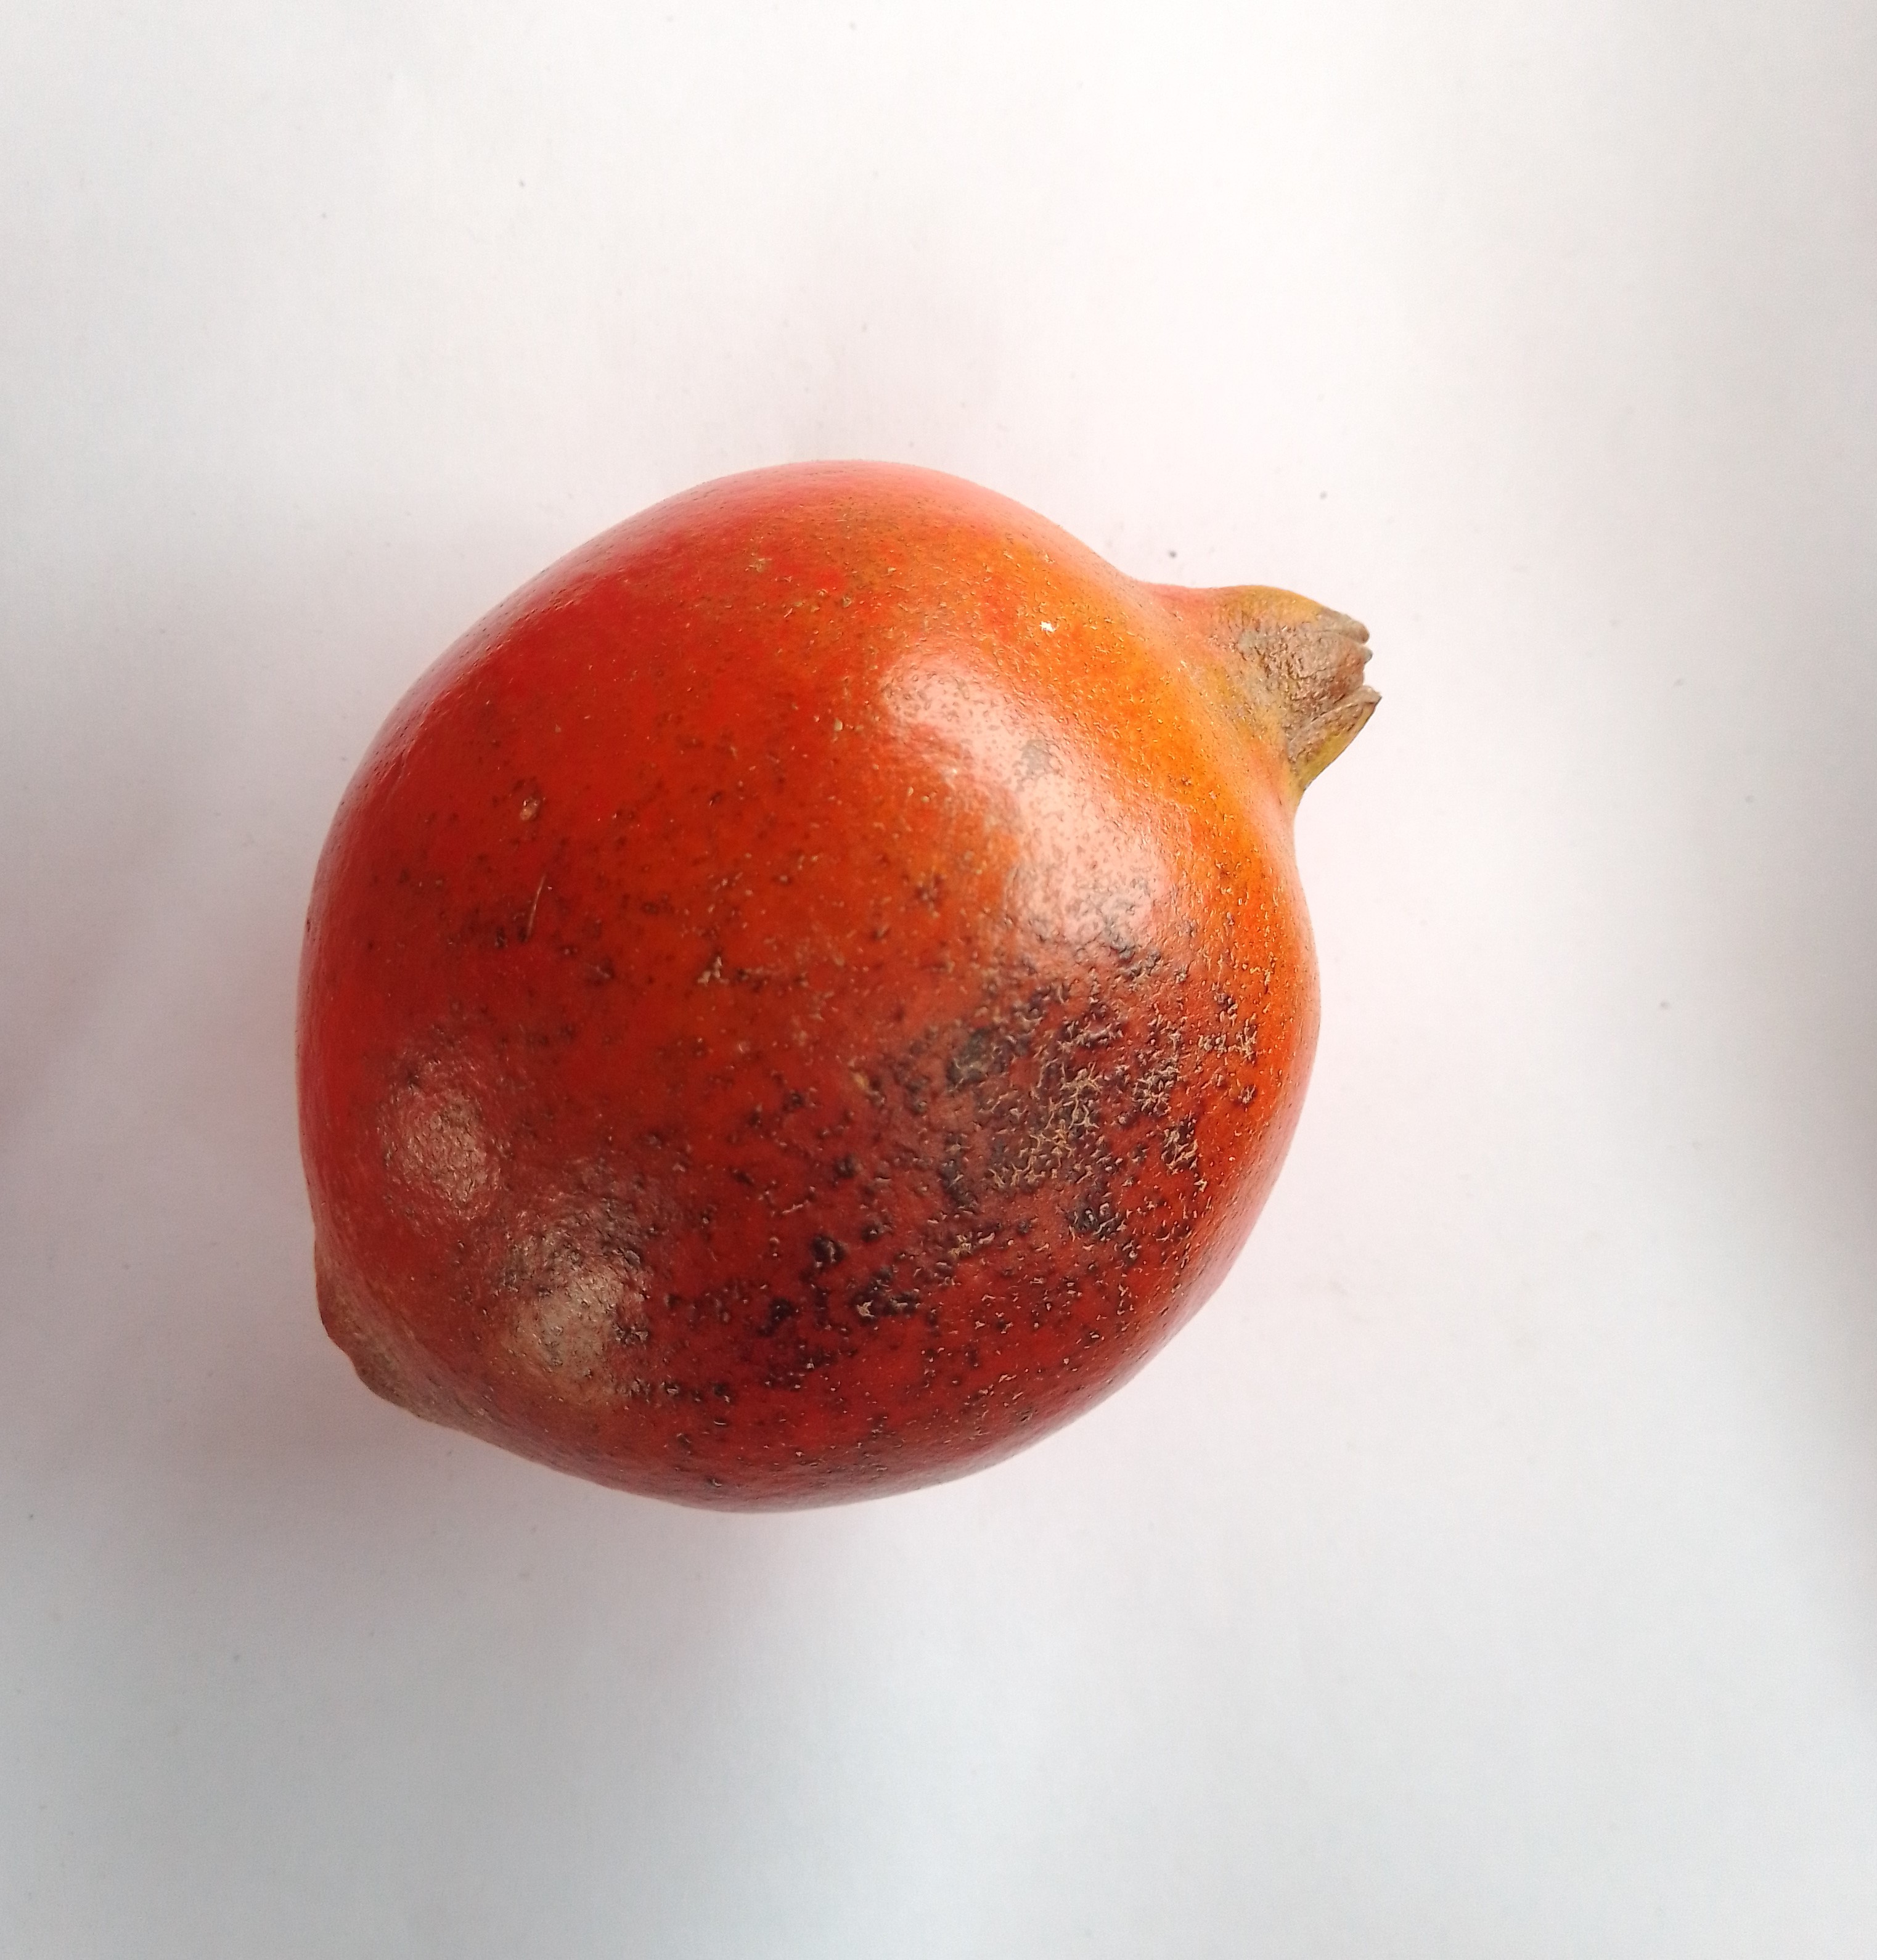
Fruit: pomegranate
Condition: rotten